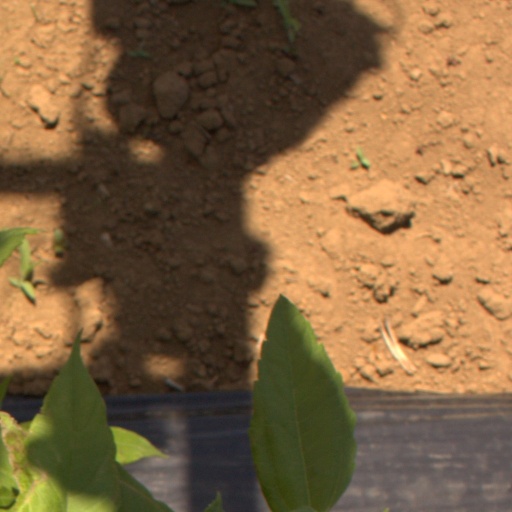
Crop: Jerusalem artichoke